Rudeus Greyrat

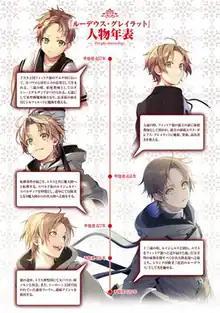
Concept artwork of Rudeus by Shirotaka, which gradually changes across the narrative

Rifujin na Magonote said he came up with Rudeus' story by the premise of what he would do with his life if he was in another world; The idea of having a better childhood was the chosen for protagonist. He commented that he created Rudeus while being aware of how controversial he would be. He intended Rudeus' actions to be more meaningful in the process. He had no issue with criticizing Rudeus at the beginning stage, and left it to the audience to judge him. Magonote wanted the audience to pay attention to a specific side of his character and be able to relate to him. The author said it was a little strange for the hero who had ruined his entire life because of his failure at school in his life to call the school "a place where he can fail". Rifujin na Magonote had thought that he should give such impression. However, he also wanted to depict a student who fails at school trying to have another chance at life through this series. Earlier, he said that he felt a big response in episodes 6 to 7 of the web version of the novels, but that was just when Roxy took Rudeus out. Thanks to her, Rudeus overcomes the trauma. Such a story gave a warm impression to his readers, and made him, think, "Let's grow [the character] in this direction."